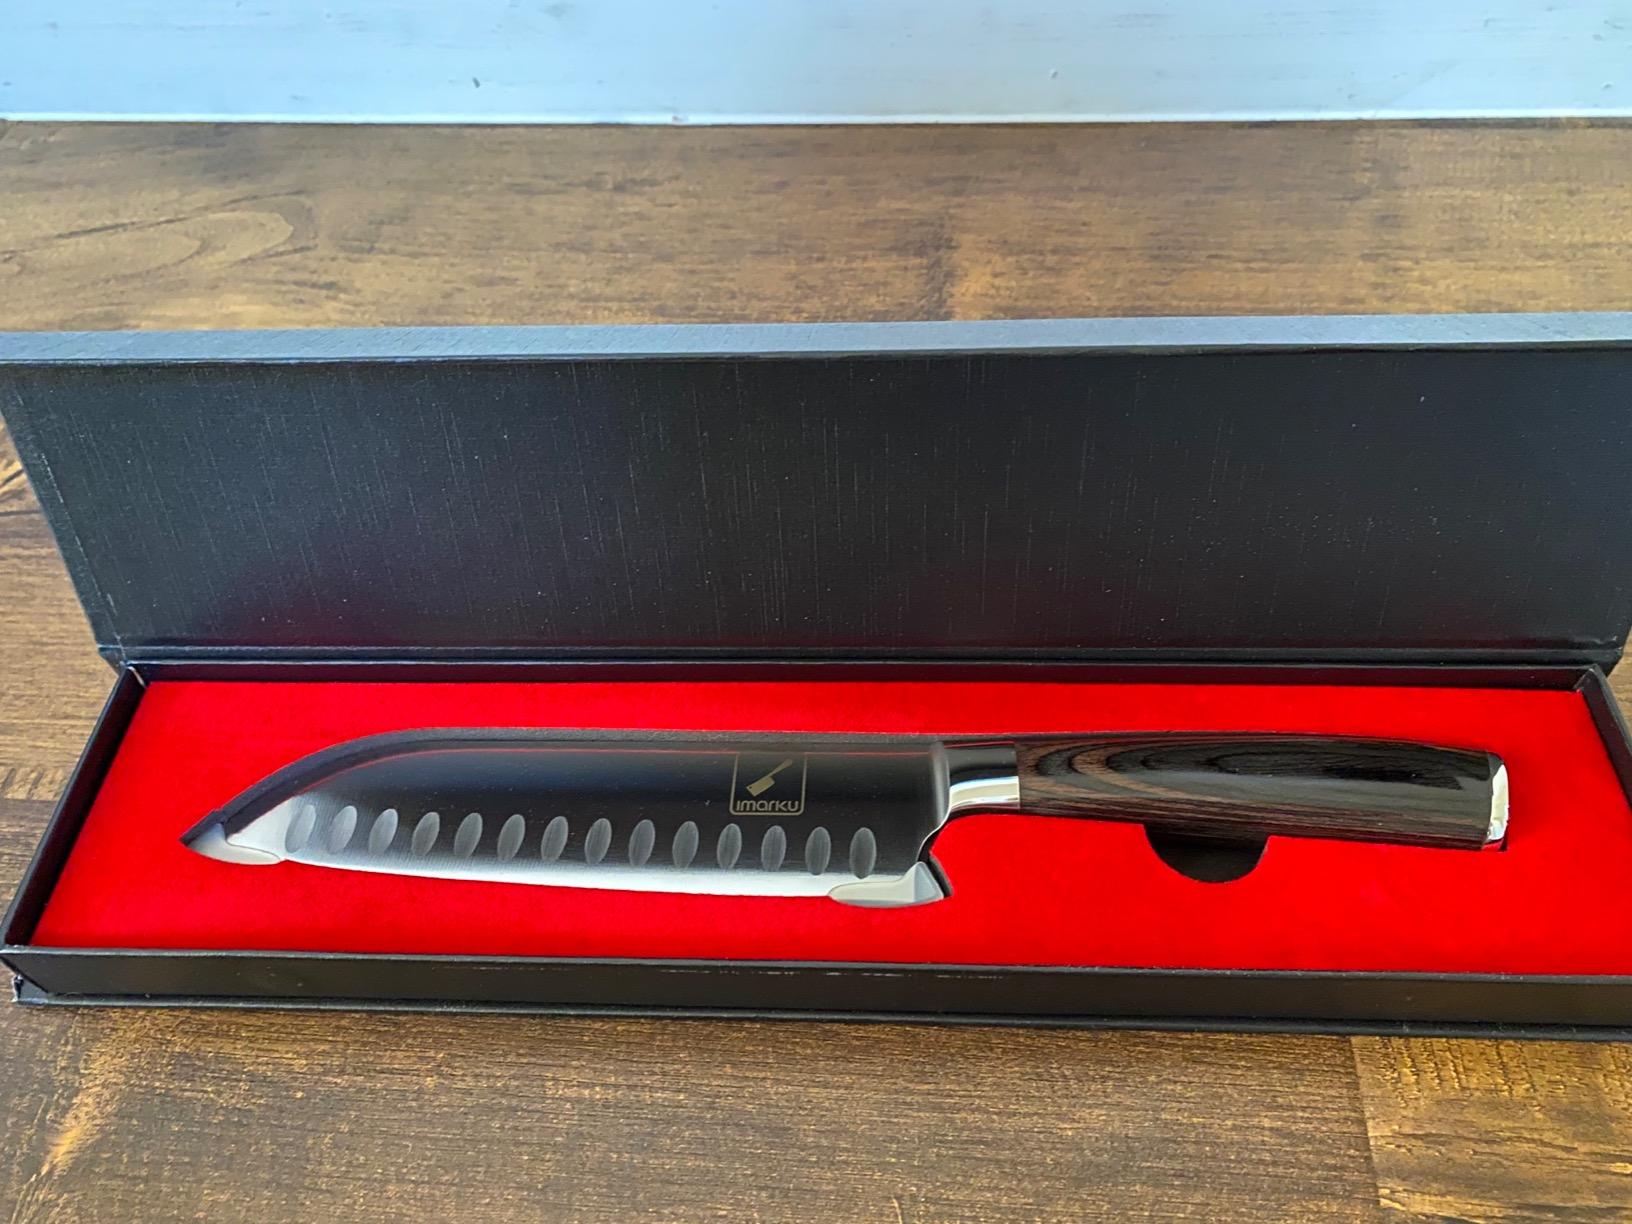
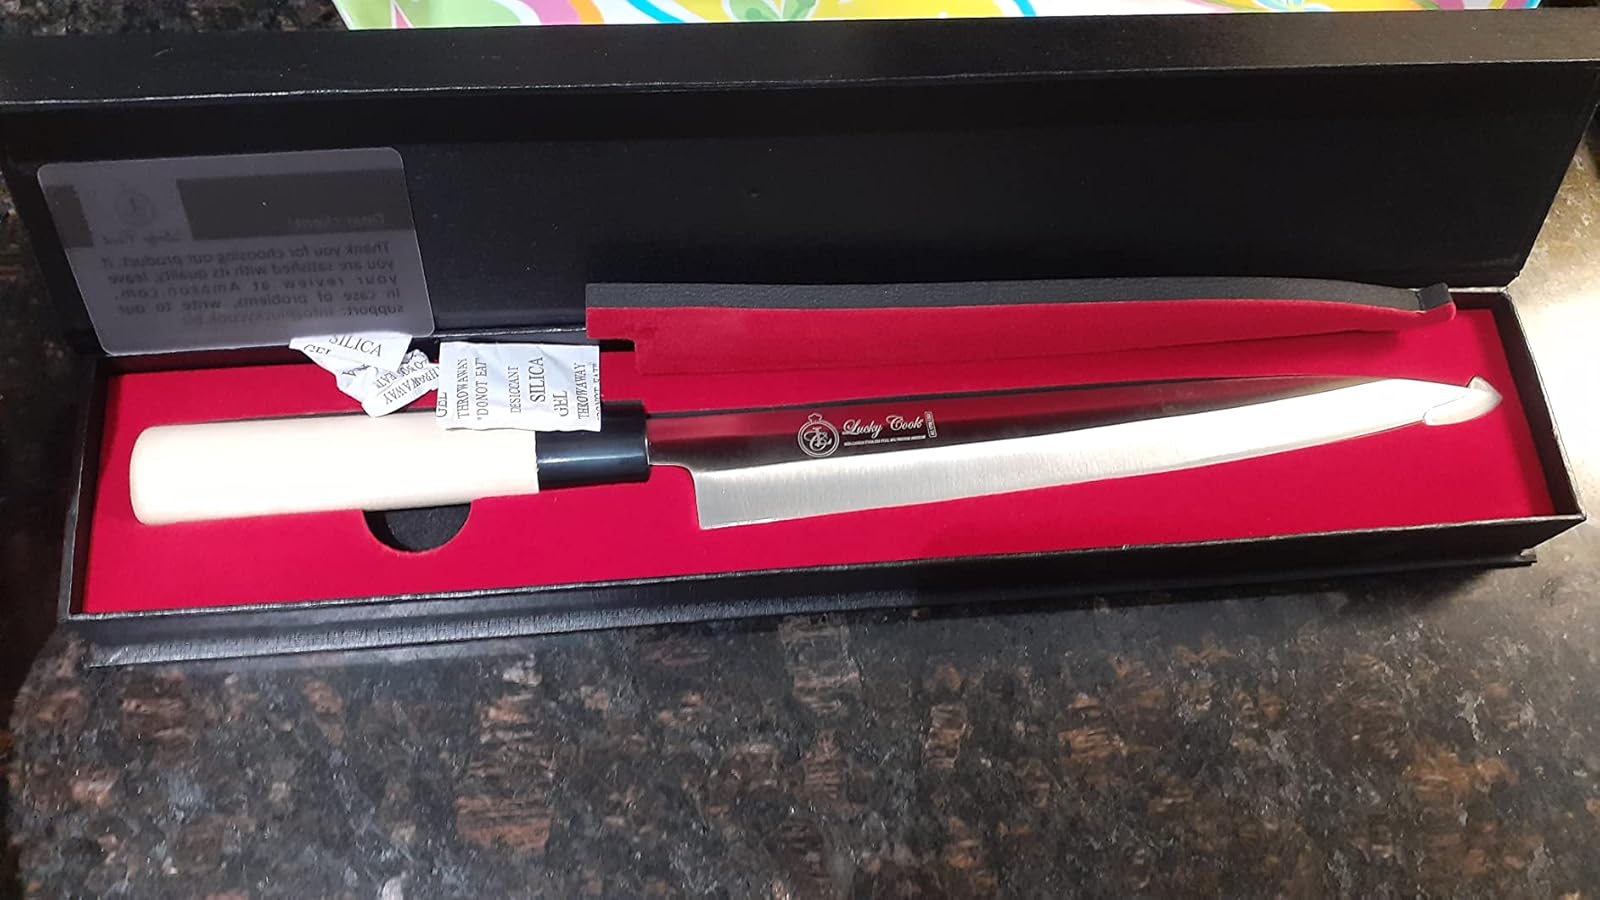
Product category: items_knife
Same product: no